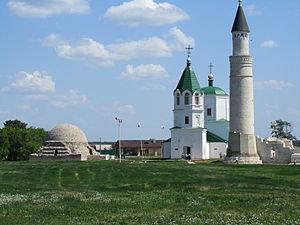
Le Gorodichtché de Bolgar est un ancien village fortifié, situé près de la ville de Bolgar au Tatarstan. Au Moyen Âge, Bolgar est devenue une des plus grandes villes du Khanat bulgare de la Volga, dépendant de la Horde d'or.